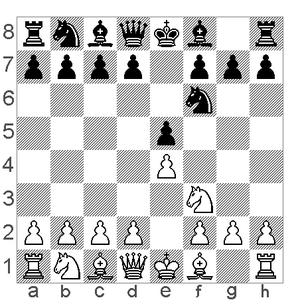
Cet article est partiellement ou en totalité issu de l'article intitulé « Liste des ouvertures d'échecs suivant le code ECO ».